Marc Overmars

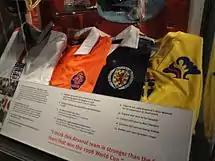
Overmars' Netherlands shirt, second from left on display

After the Netherlands' exit at Euro 2000, Lazio and Barcelona were reportedly interested in signing Overmars; the latter club hastened their efforts once Joan Gaspart was elected as president. Overmars was "flattered" by Barcelona's interest and said moving to such a club would "excite any player". Gaspart travelled to London to open negotiations with Arsenal and eventually reached an agreement to sign Overmars and his teammate Emmanuel Petit for a combined fee of around £32 million in July 2000. Overmars cost £25 million, making him the most expensive player in Dutch football history. The announcement of his transfer was unconventional; he publicised it on his personal website before informing the media. His site garnered 250,000 hits in one day, highlighting the internet's "potential for exponential growth" in regards to football. Overmars was delighted with the move, saying, "I can't wait to pull on the famous shirt and play my first game."